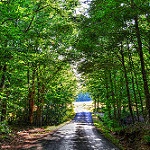
Label: forest